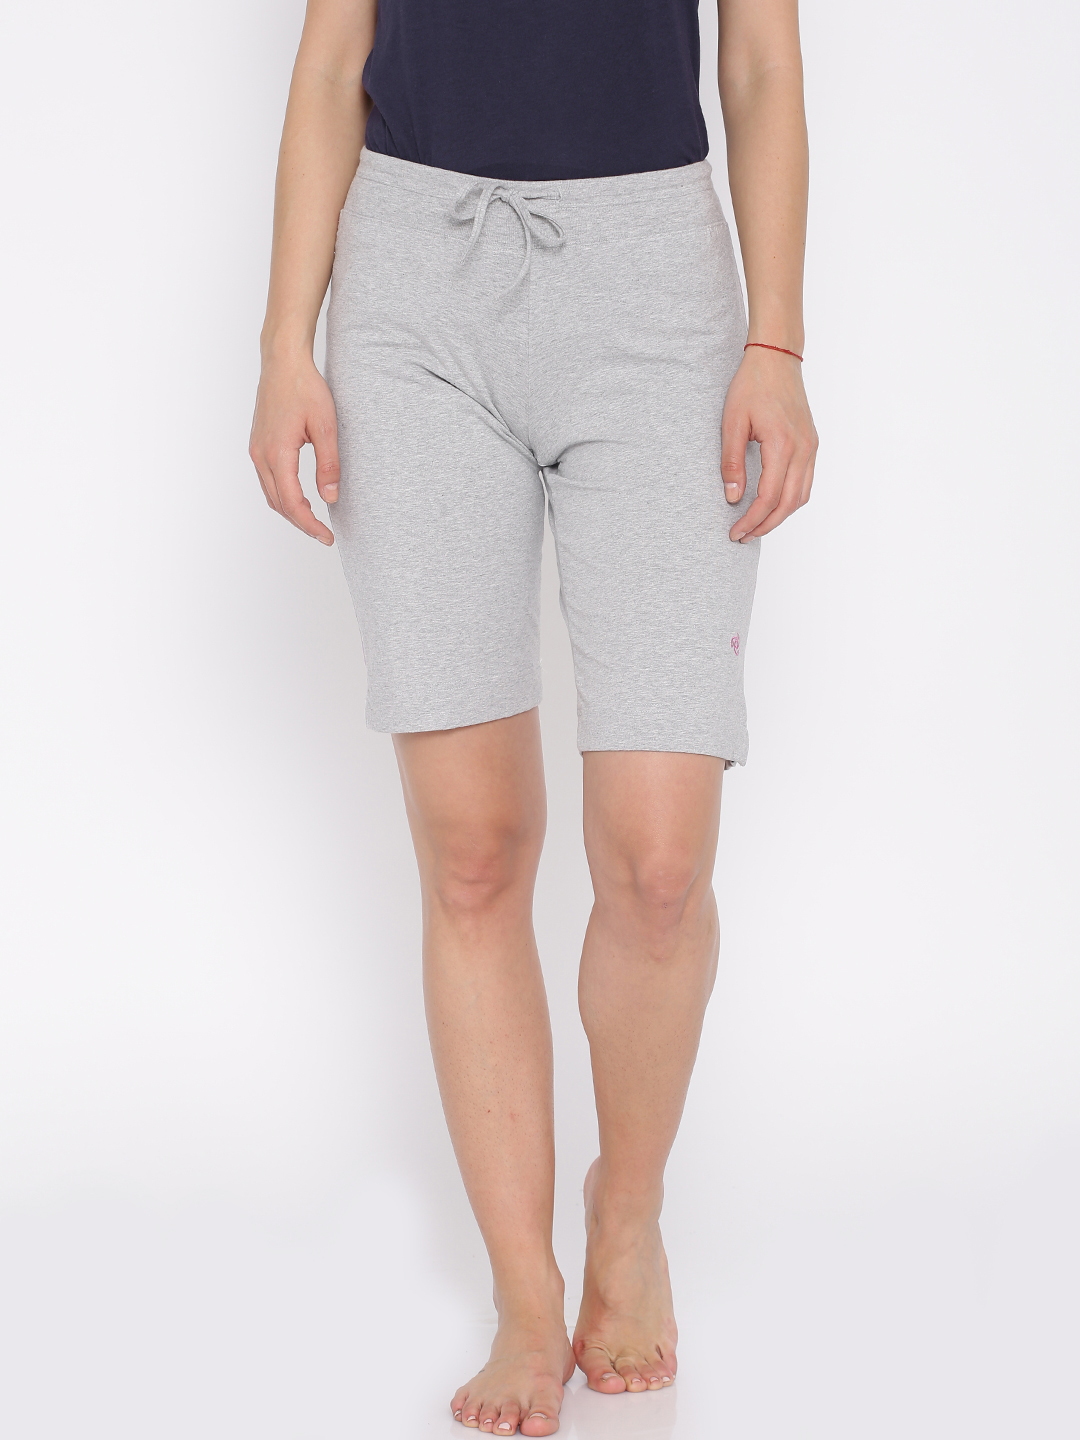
Jockey Women Grey Melange Shorts
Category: Apparel / Bottomwear / Shorts
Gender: Women
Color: Grey Melange
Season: Winter 2015
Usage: Casual